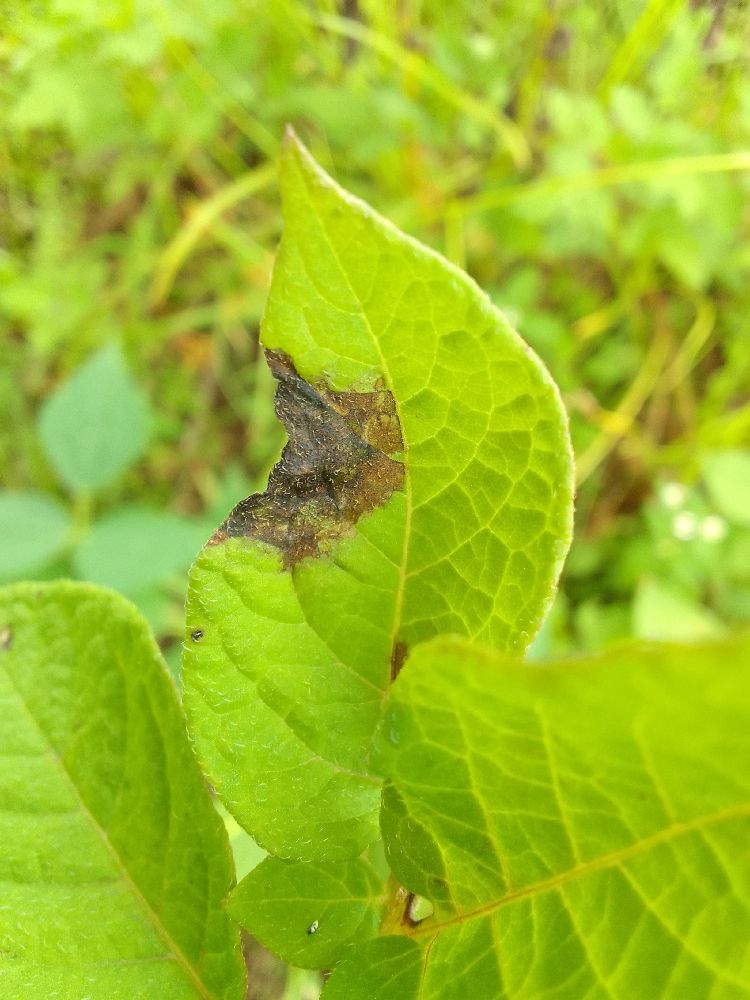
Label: Late blight